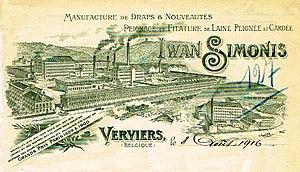
Dessin de la filature de laine Iwan Simonis à Verviers, fin XiXe
Marie-Anne Simonis, née le 17 janvier 1758 à Verviers et morte le 21 novembre 1831 au château d'Hodbomont, connue comme La Grande Madame, est une femme d'affaires belge dans le secteur de l'industrie textile.
Iwan Simonis est une société belge spécialisée dans la fabrication de draps de billard, fondée en 1680 à Verviers.